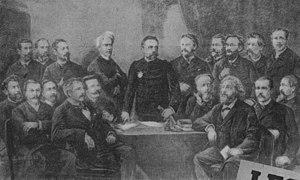
""Le général Boulanger au milieu de ses principaux partisans. Debout, de gauche à droite
Léon Vacher, né le 28 mars 1832 à Treignac et décédé le 15 juillet 1903 à Treignac, est un homme politique français.
Maurice Vergoin est avocat et homme politique français né le 10 mai 1850 à Paris et décédé le 6 octobre 1892 à Paris.